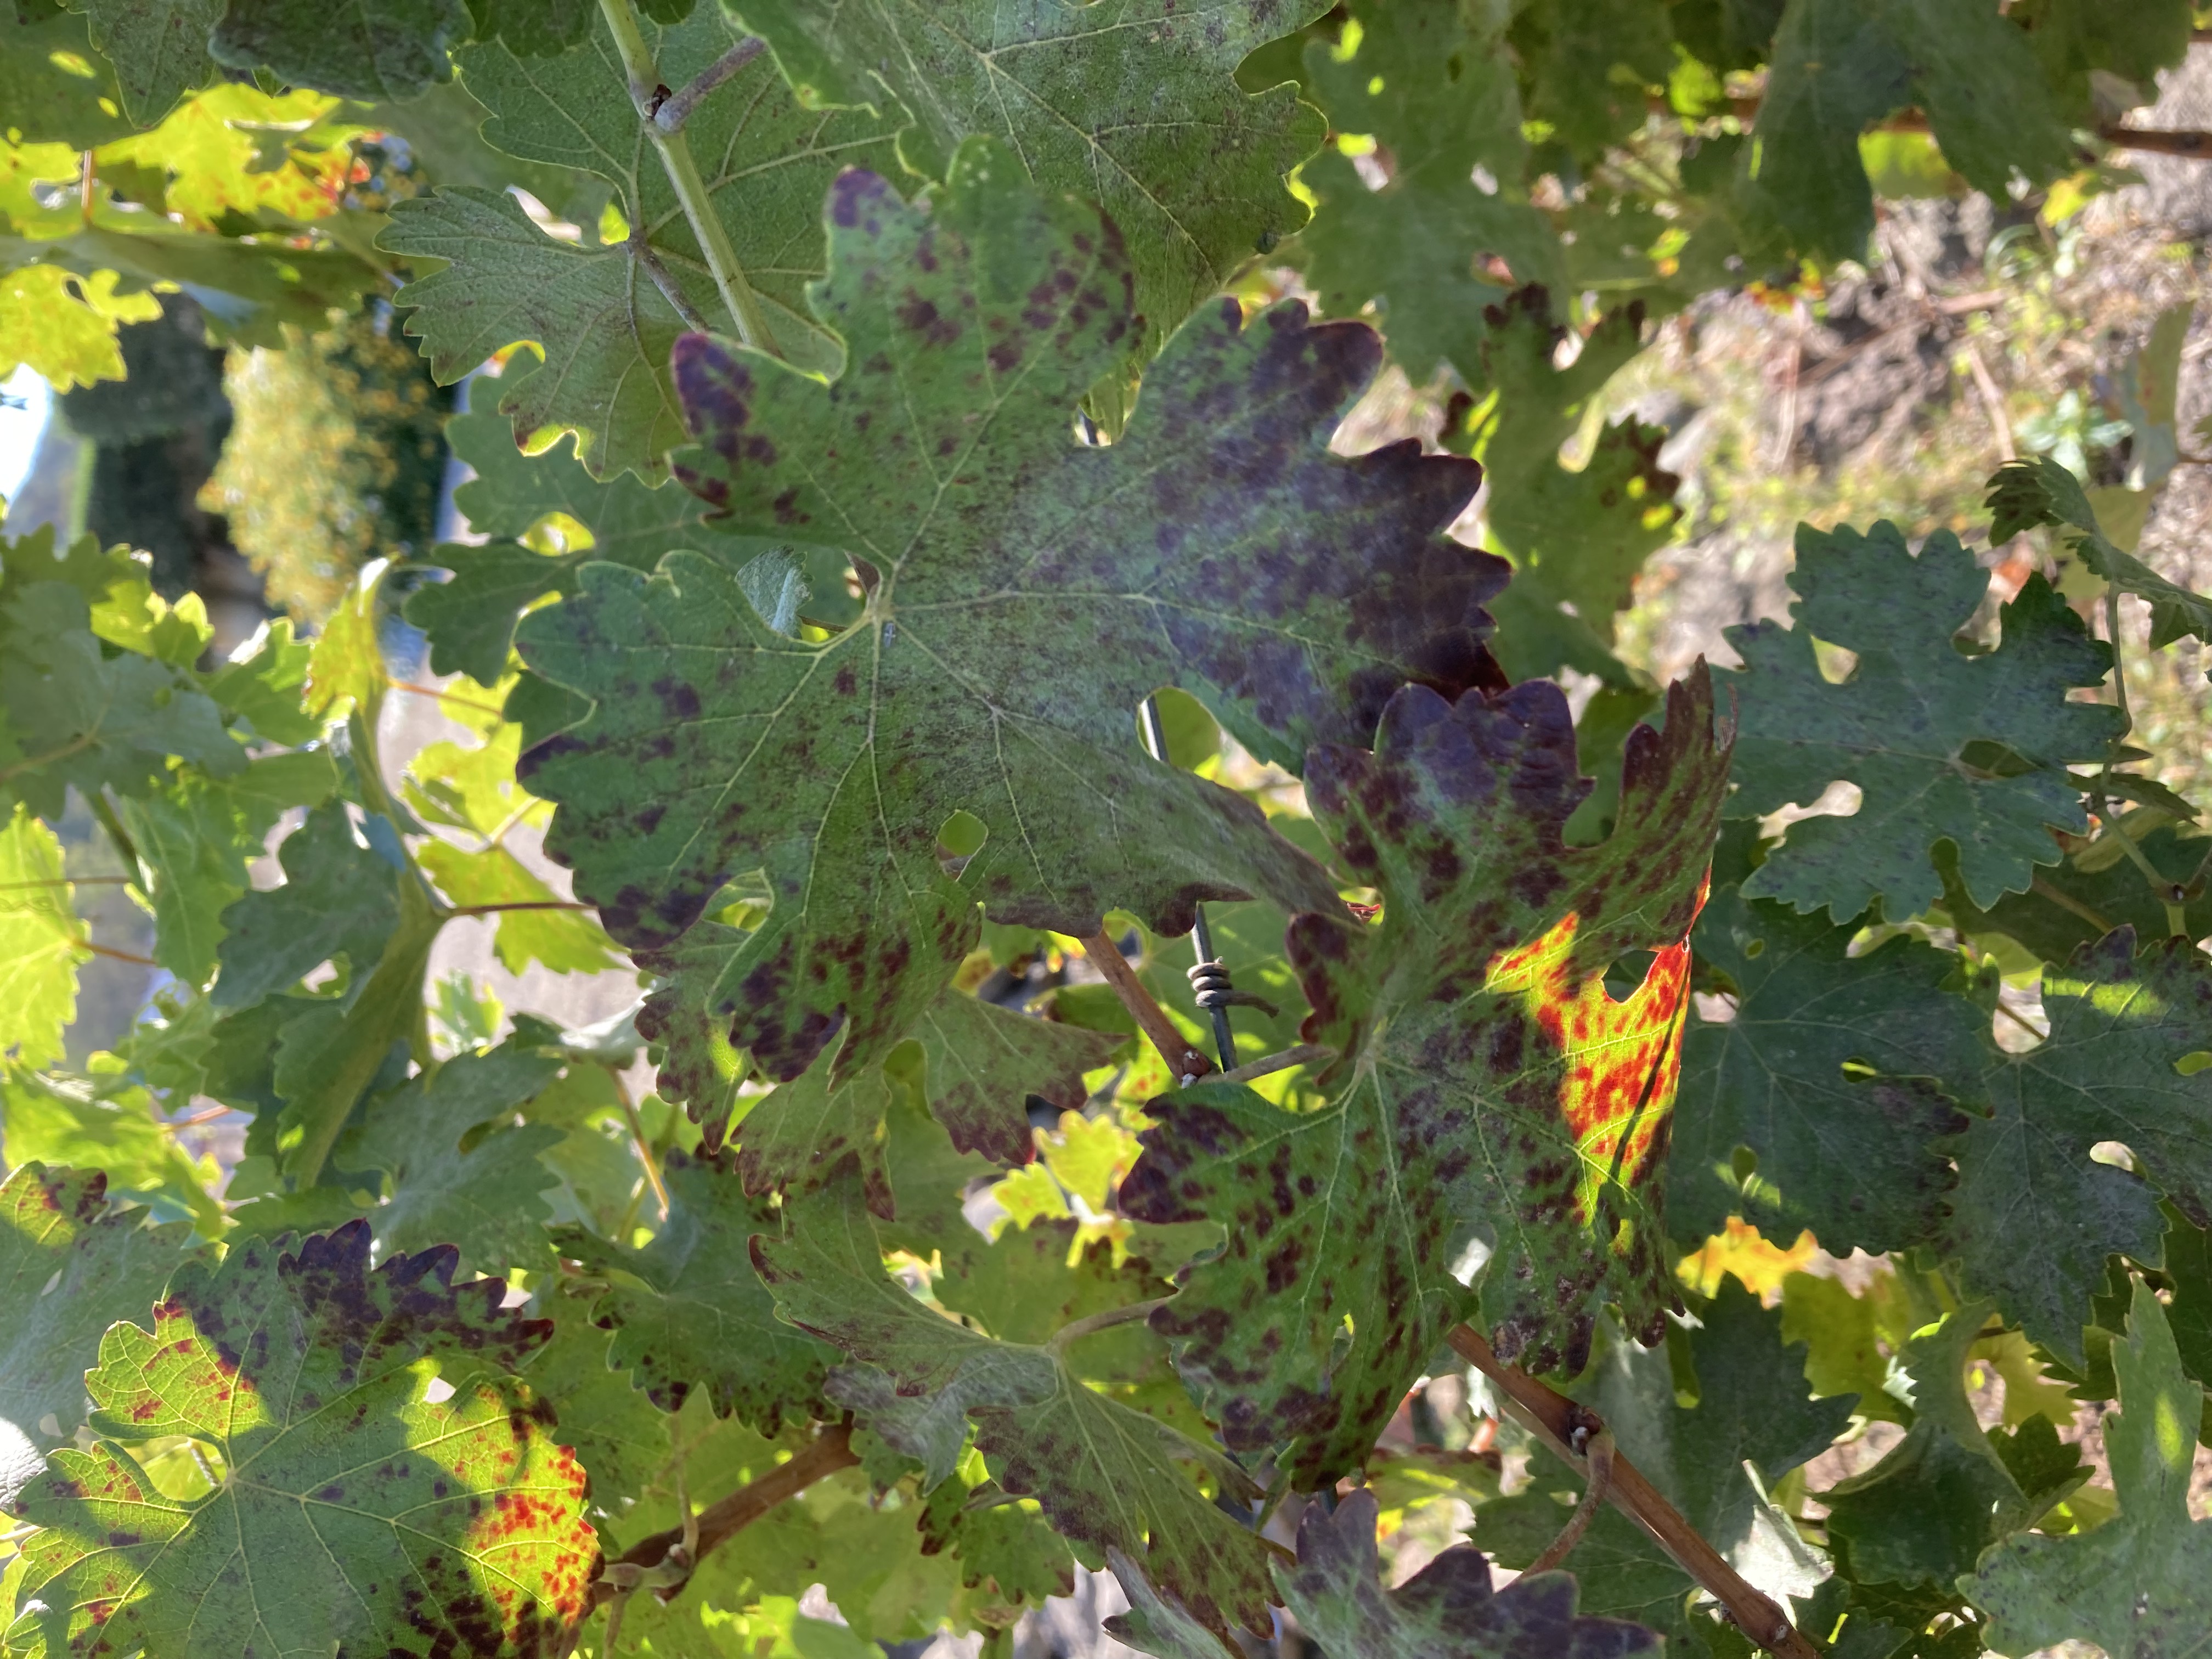
Label: Leafroll 3